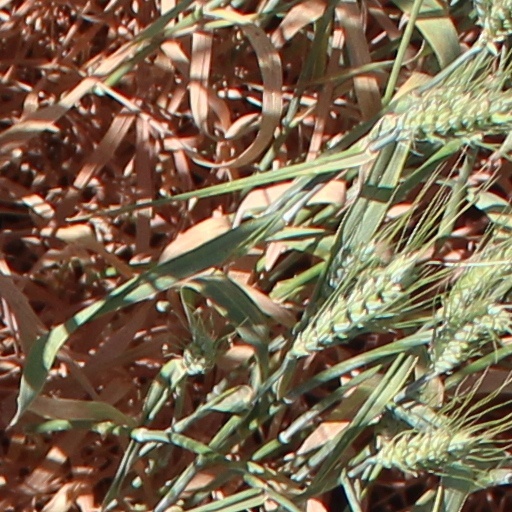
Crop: wheat